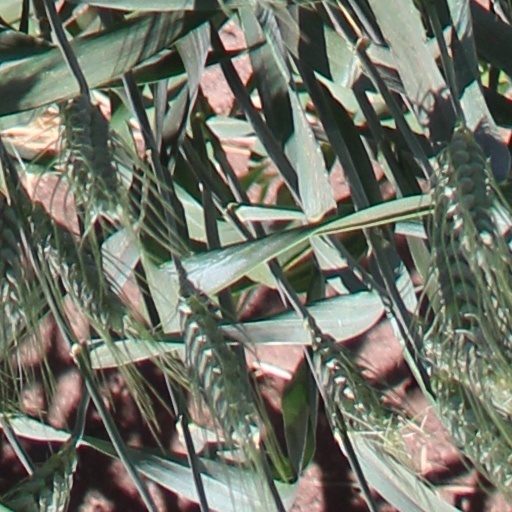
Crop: wheat